Bad Boys Blue

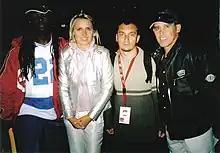

Bad Boys Blue are a pop group formed in Cologne in 1984. The group performed many international hits including "You're a Woman", "Pretty Young Girl", "I Wanna Hear Your Heartbeat", and "Come Back and Stay".